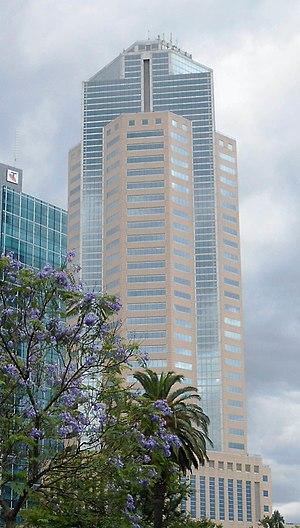
La Casselden Place est un gratte-ciel de 166 mètres de hauteur construit à Melbourne en Australie en 1992.
Depuis la construction du 351 Collins Street en 1968, 92 gratte-ciel ont été construits à Melbourne en Australie, soit le plus grand nombre de gratte-ciel des villes d'Australie après Sydney.